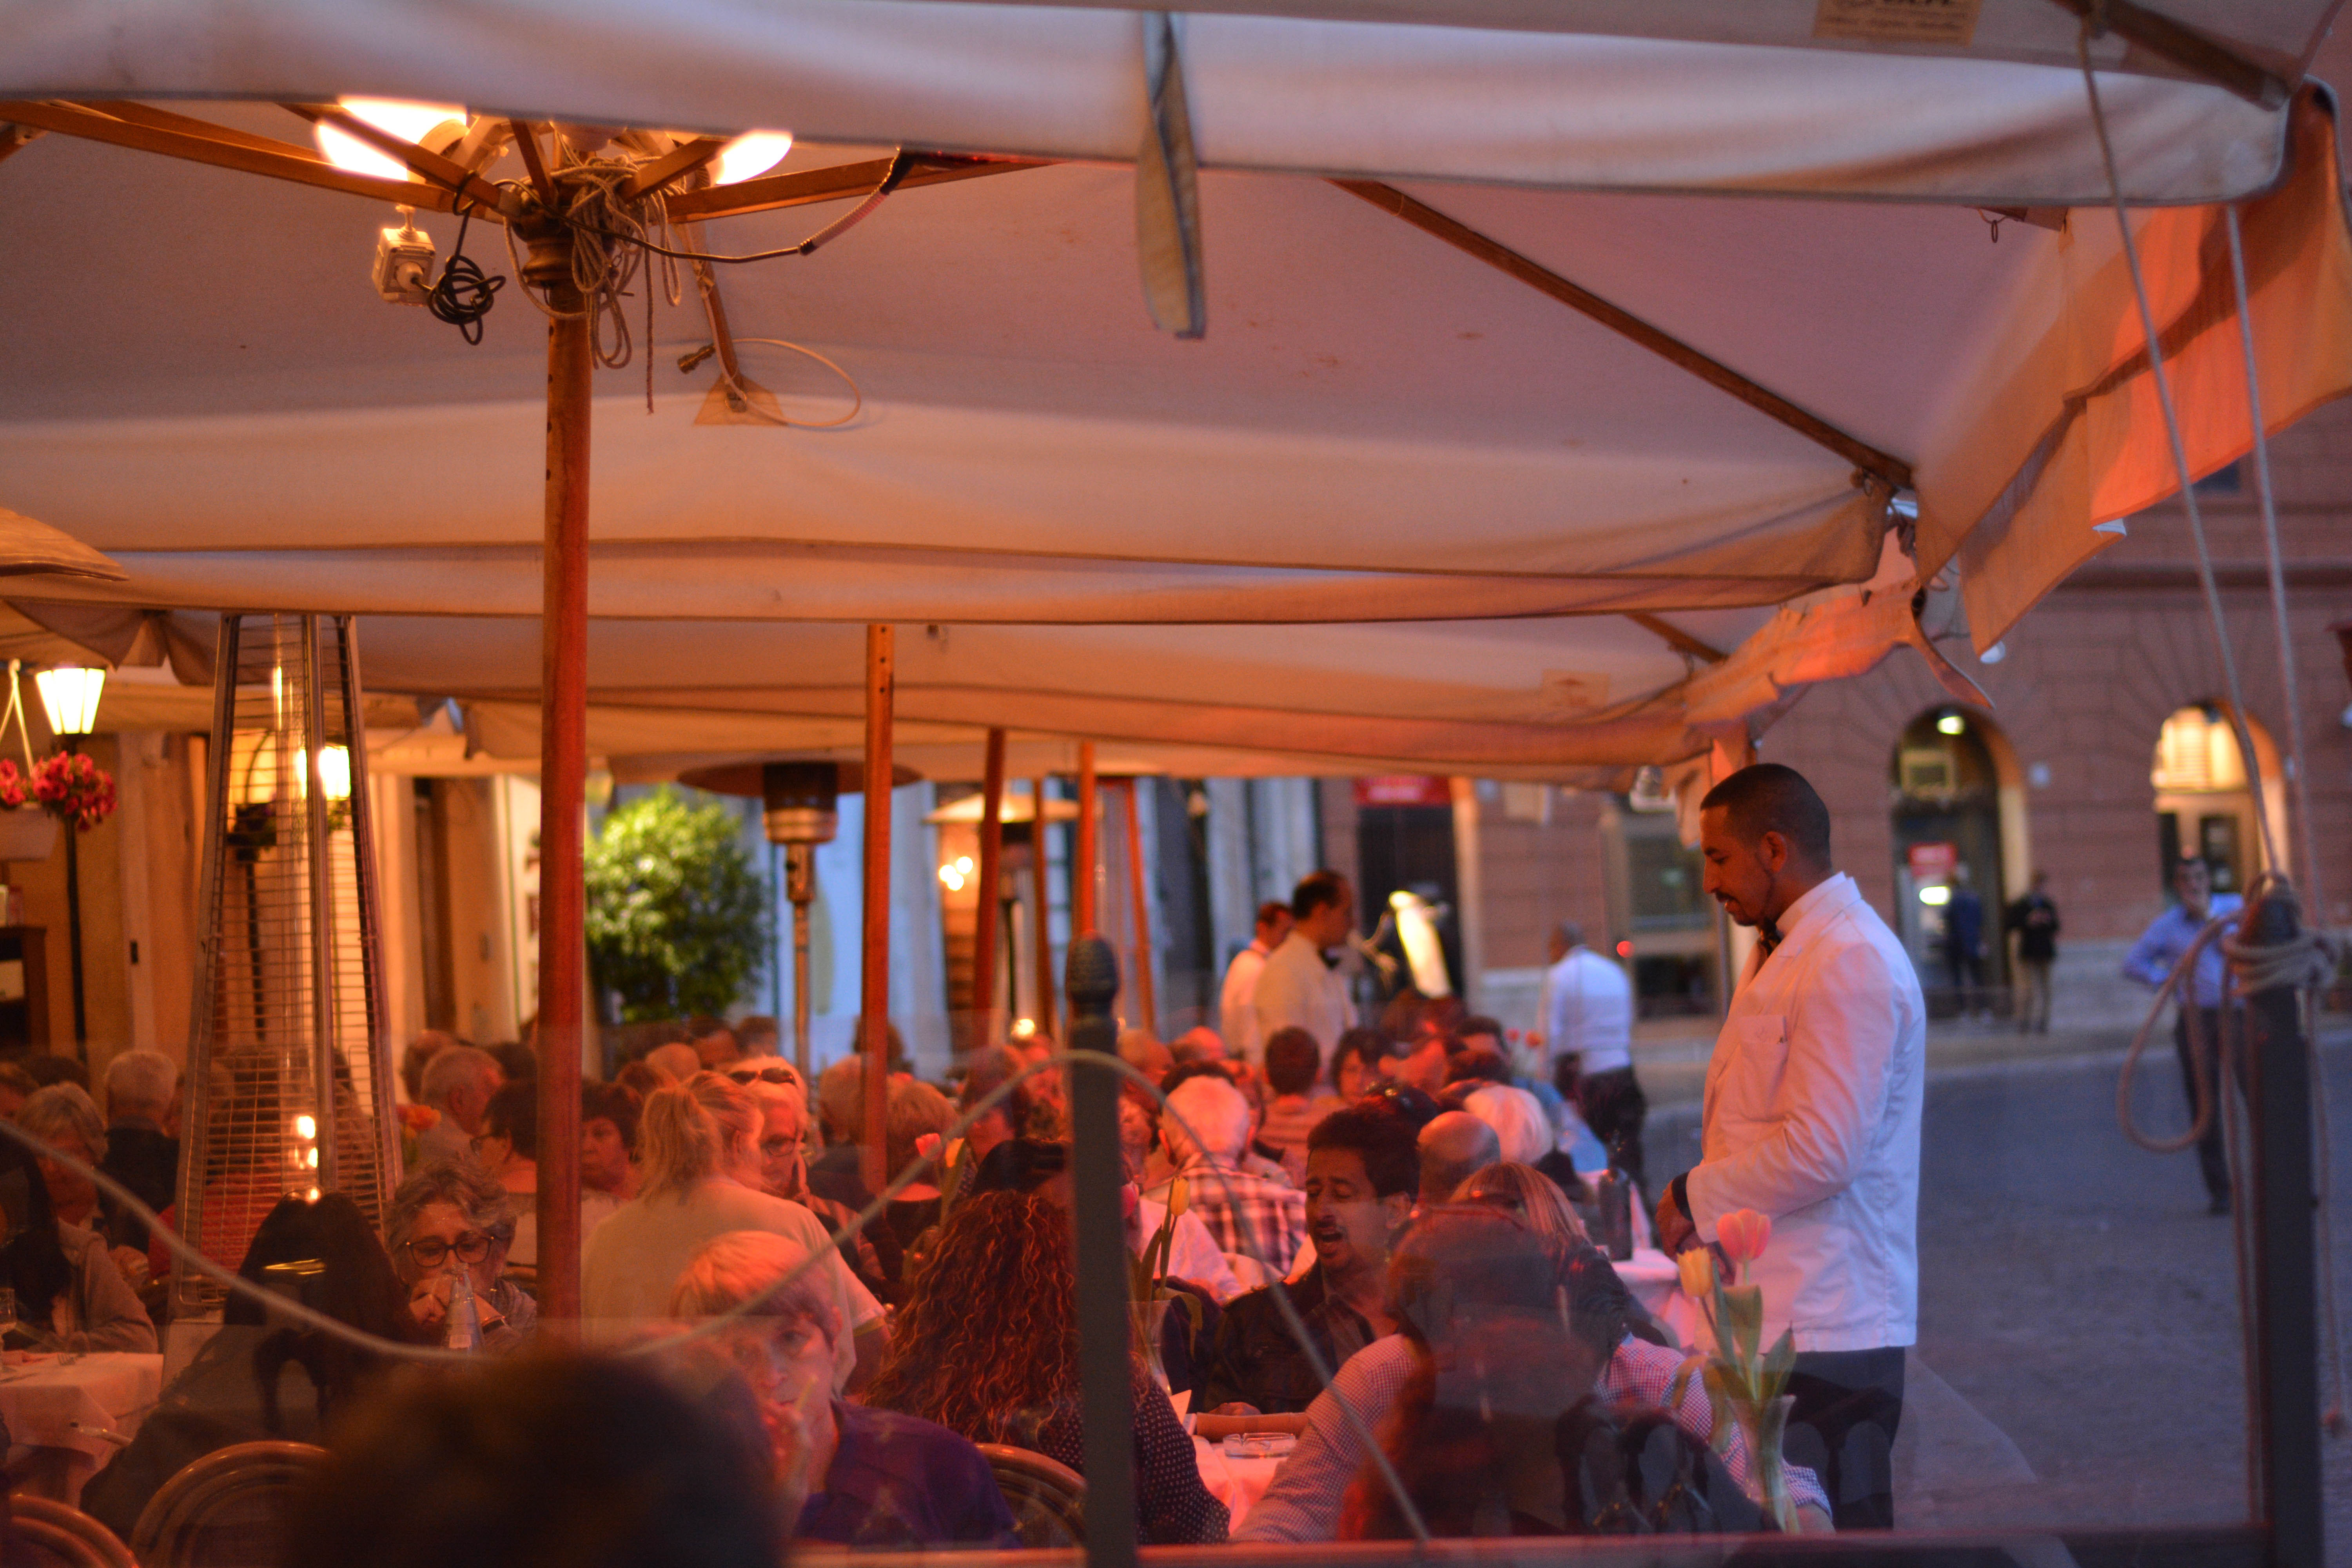
restaurant, bar, meal, wedding, ceremony, resort, wedding reception